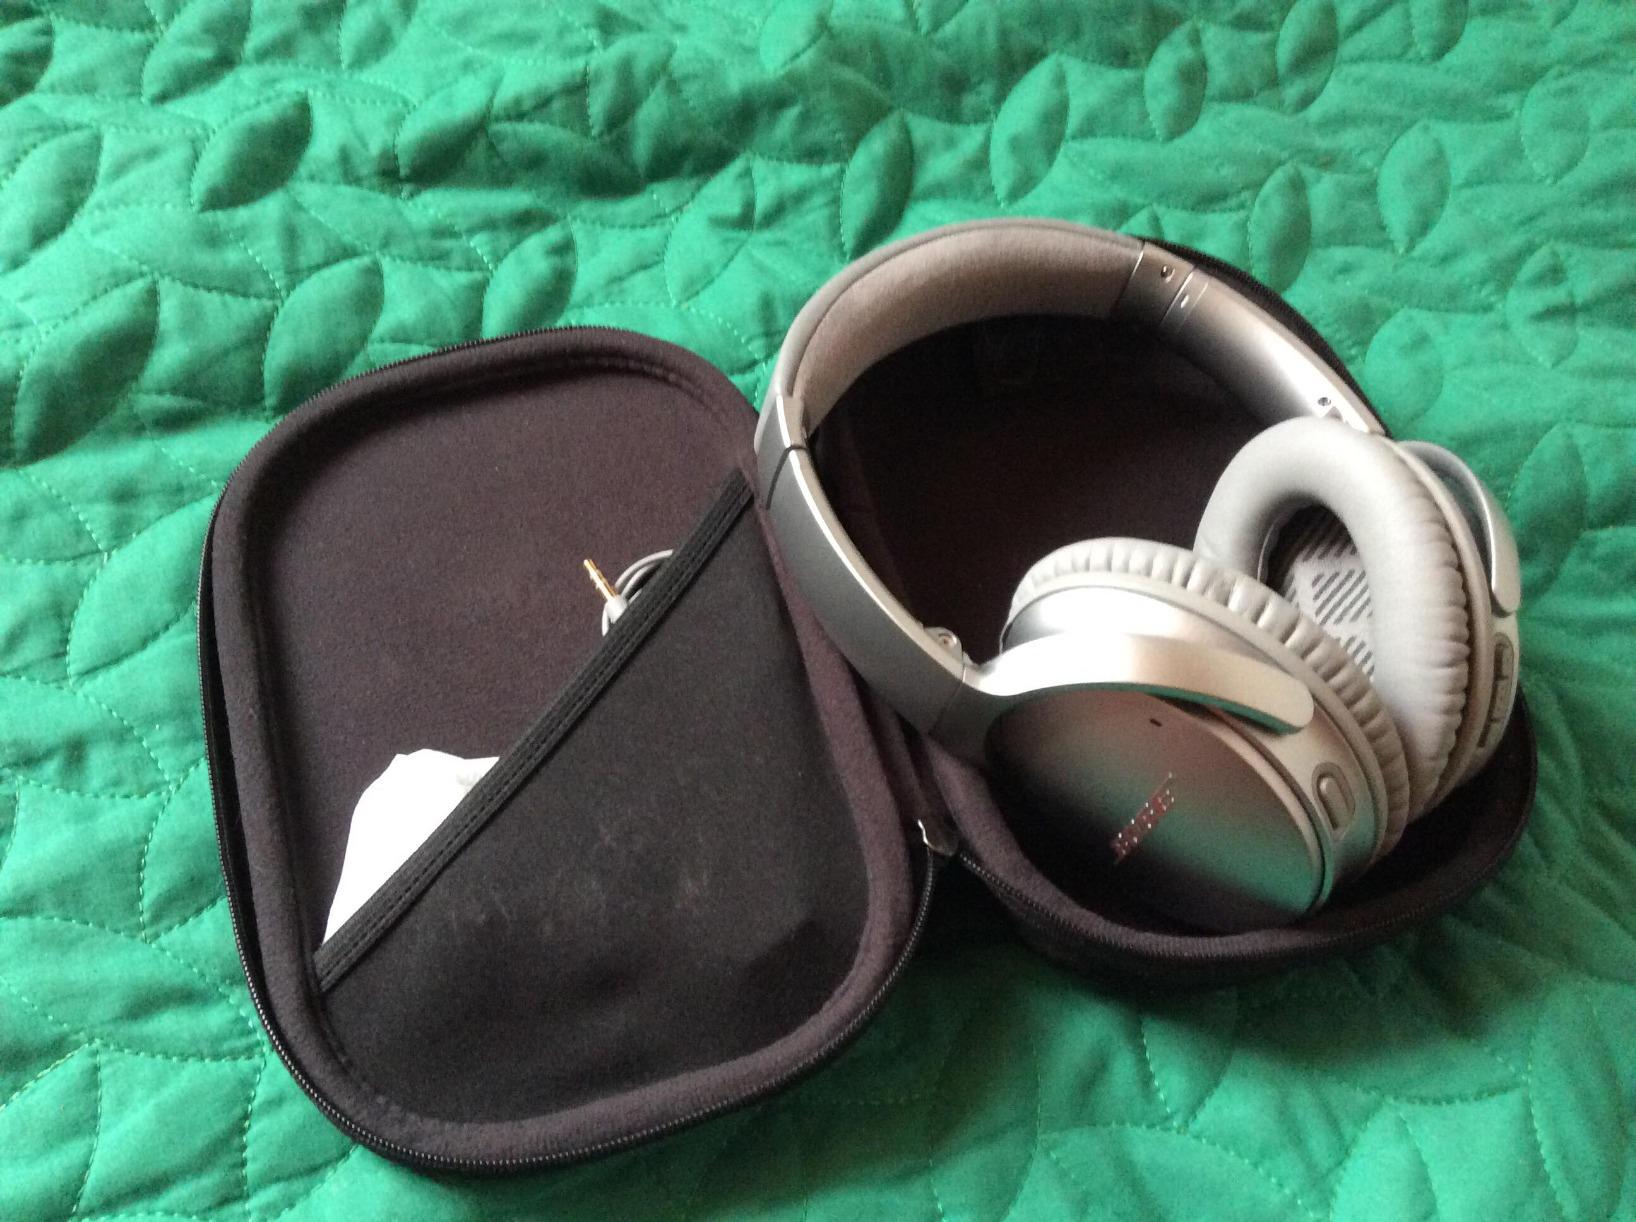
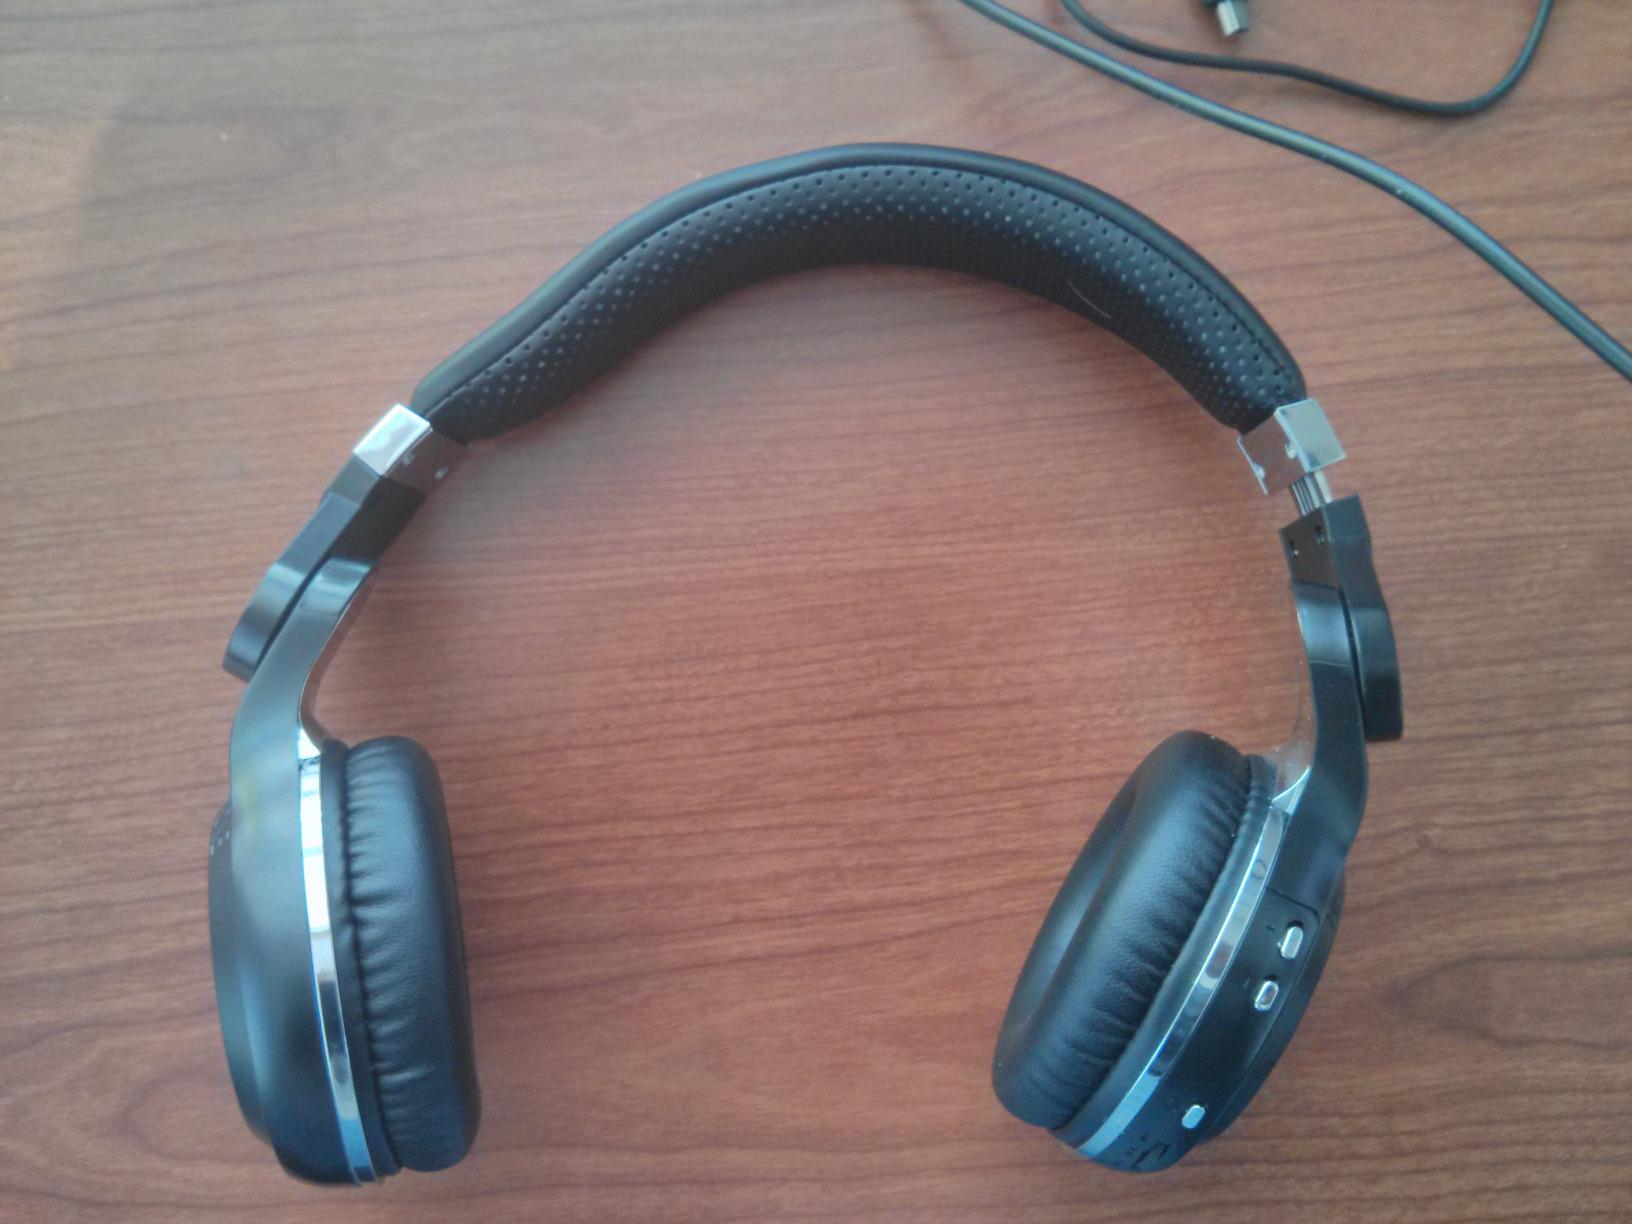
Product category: headphones
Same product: no